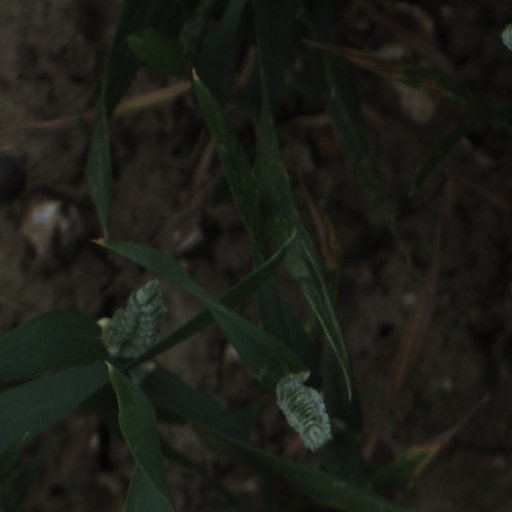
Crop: wheat